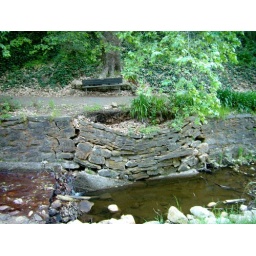
Broken rock wall at Waterfall Gully. This was probably caused by flooding that happened in 2005.